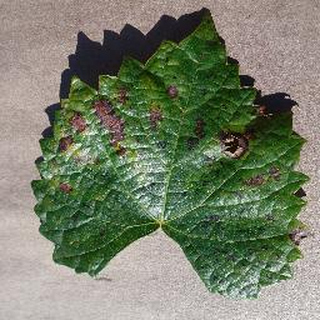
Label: grape_esca_black_measles